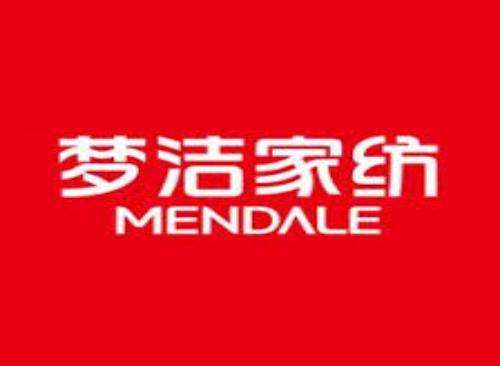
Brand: meng jie-1
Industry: Necessities